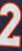
Number: 2